Blackstaff River

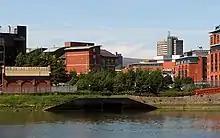
The culverted mouth of the Blackstaff at the Belfast Gasworks

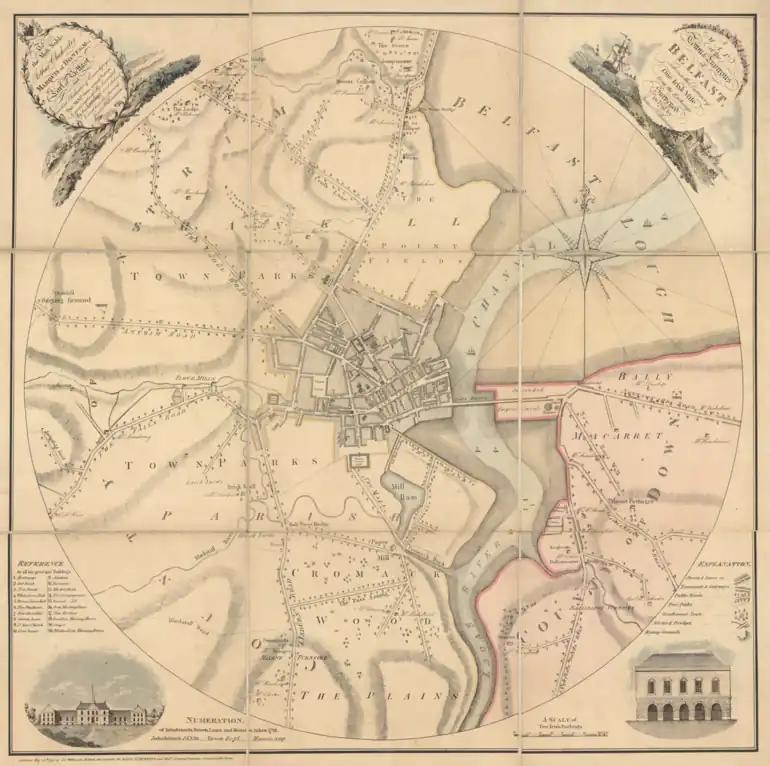
A 1791 map of Belfast showing the course of the Blackstaff and the situation of Joy's Paper Mill

The Blackstaff River is a watercourse in County Antrim, Northern Ireland. It rises on the eastern slope of the Black Mountain before flowing down into the Bog Meadows and passing under the city of Belfast, where it enters the River Lagan. Much of its course has been culverted and built upon since the 19th century, making it largely invisible today. Its tributaries include the Forth or Clowney River, which meets it beneath the Broadway Roundabout in West Belfast.